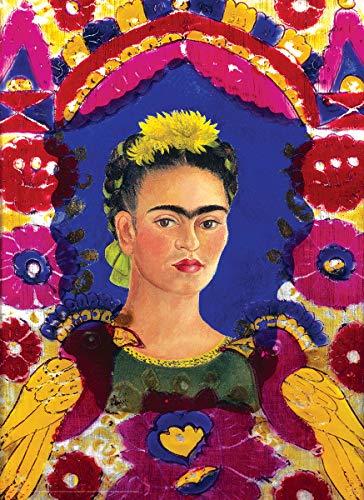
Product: EuroGraphics 5425 Frida Portrait Puzzle (1000 Piece)
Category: Toys & Games | Puzzles | Jigsaw Puzzles
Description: Made in the USA with highest quality blue board.
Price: $17.69
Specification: ProductDimensions:26.6x19.2x0.2inches|ItemWeight:13.6ounces|ShippingWeight:1.66pounds(Viewshippingratesandpolicies)|ASIN:B07GZ98L5M|Itemmodelnumber:6000-5425|Manufacturerrecommendedage:5months-8years